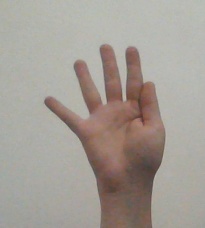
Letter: sheen